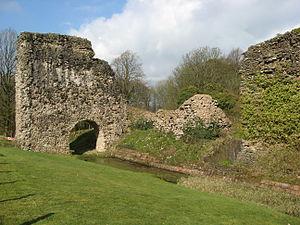
Cette liste recense les principaux châteaux du council area du Dumfries and Galloway en Écosse.